Answer in natural language. Which object is closer to tall glass-shade lamp (highlighted by a red box), wall paint (highlighted by a blue box) or Doorway (highlighted by a green box)? Choose between the following options: Doorway (highlighted by a green box) or wall paint (highlighted by a blue box)
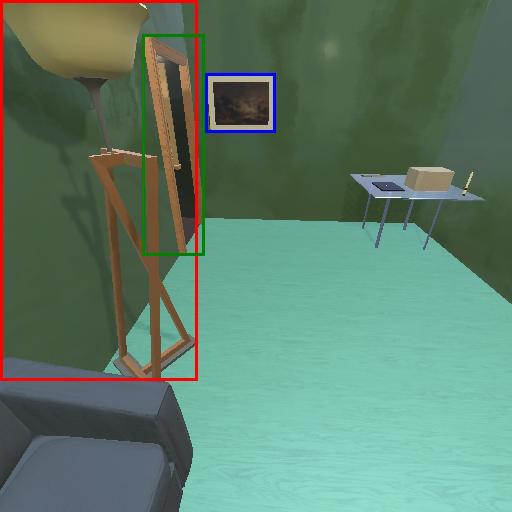
<answer>Doorway (highlighted by a green box)</answer>